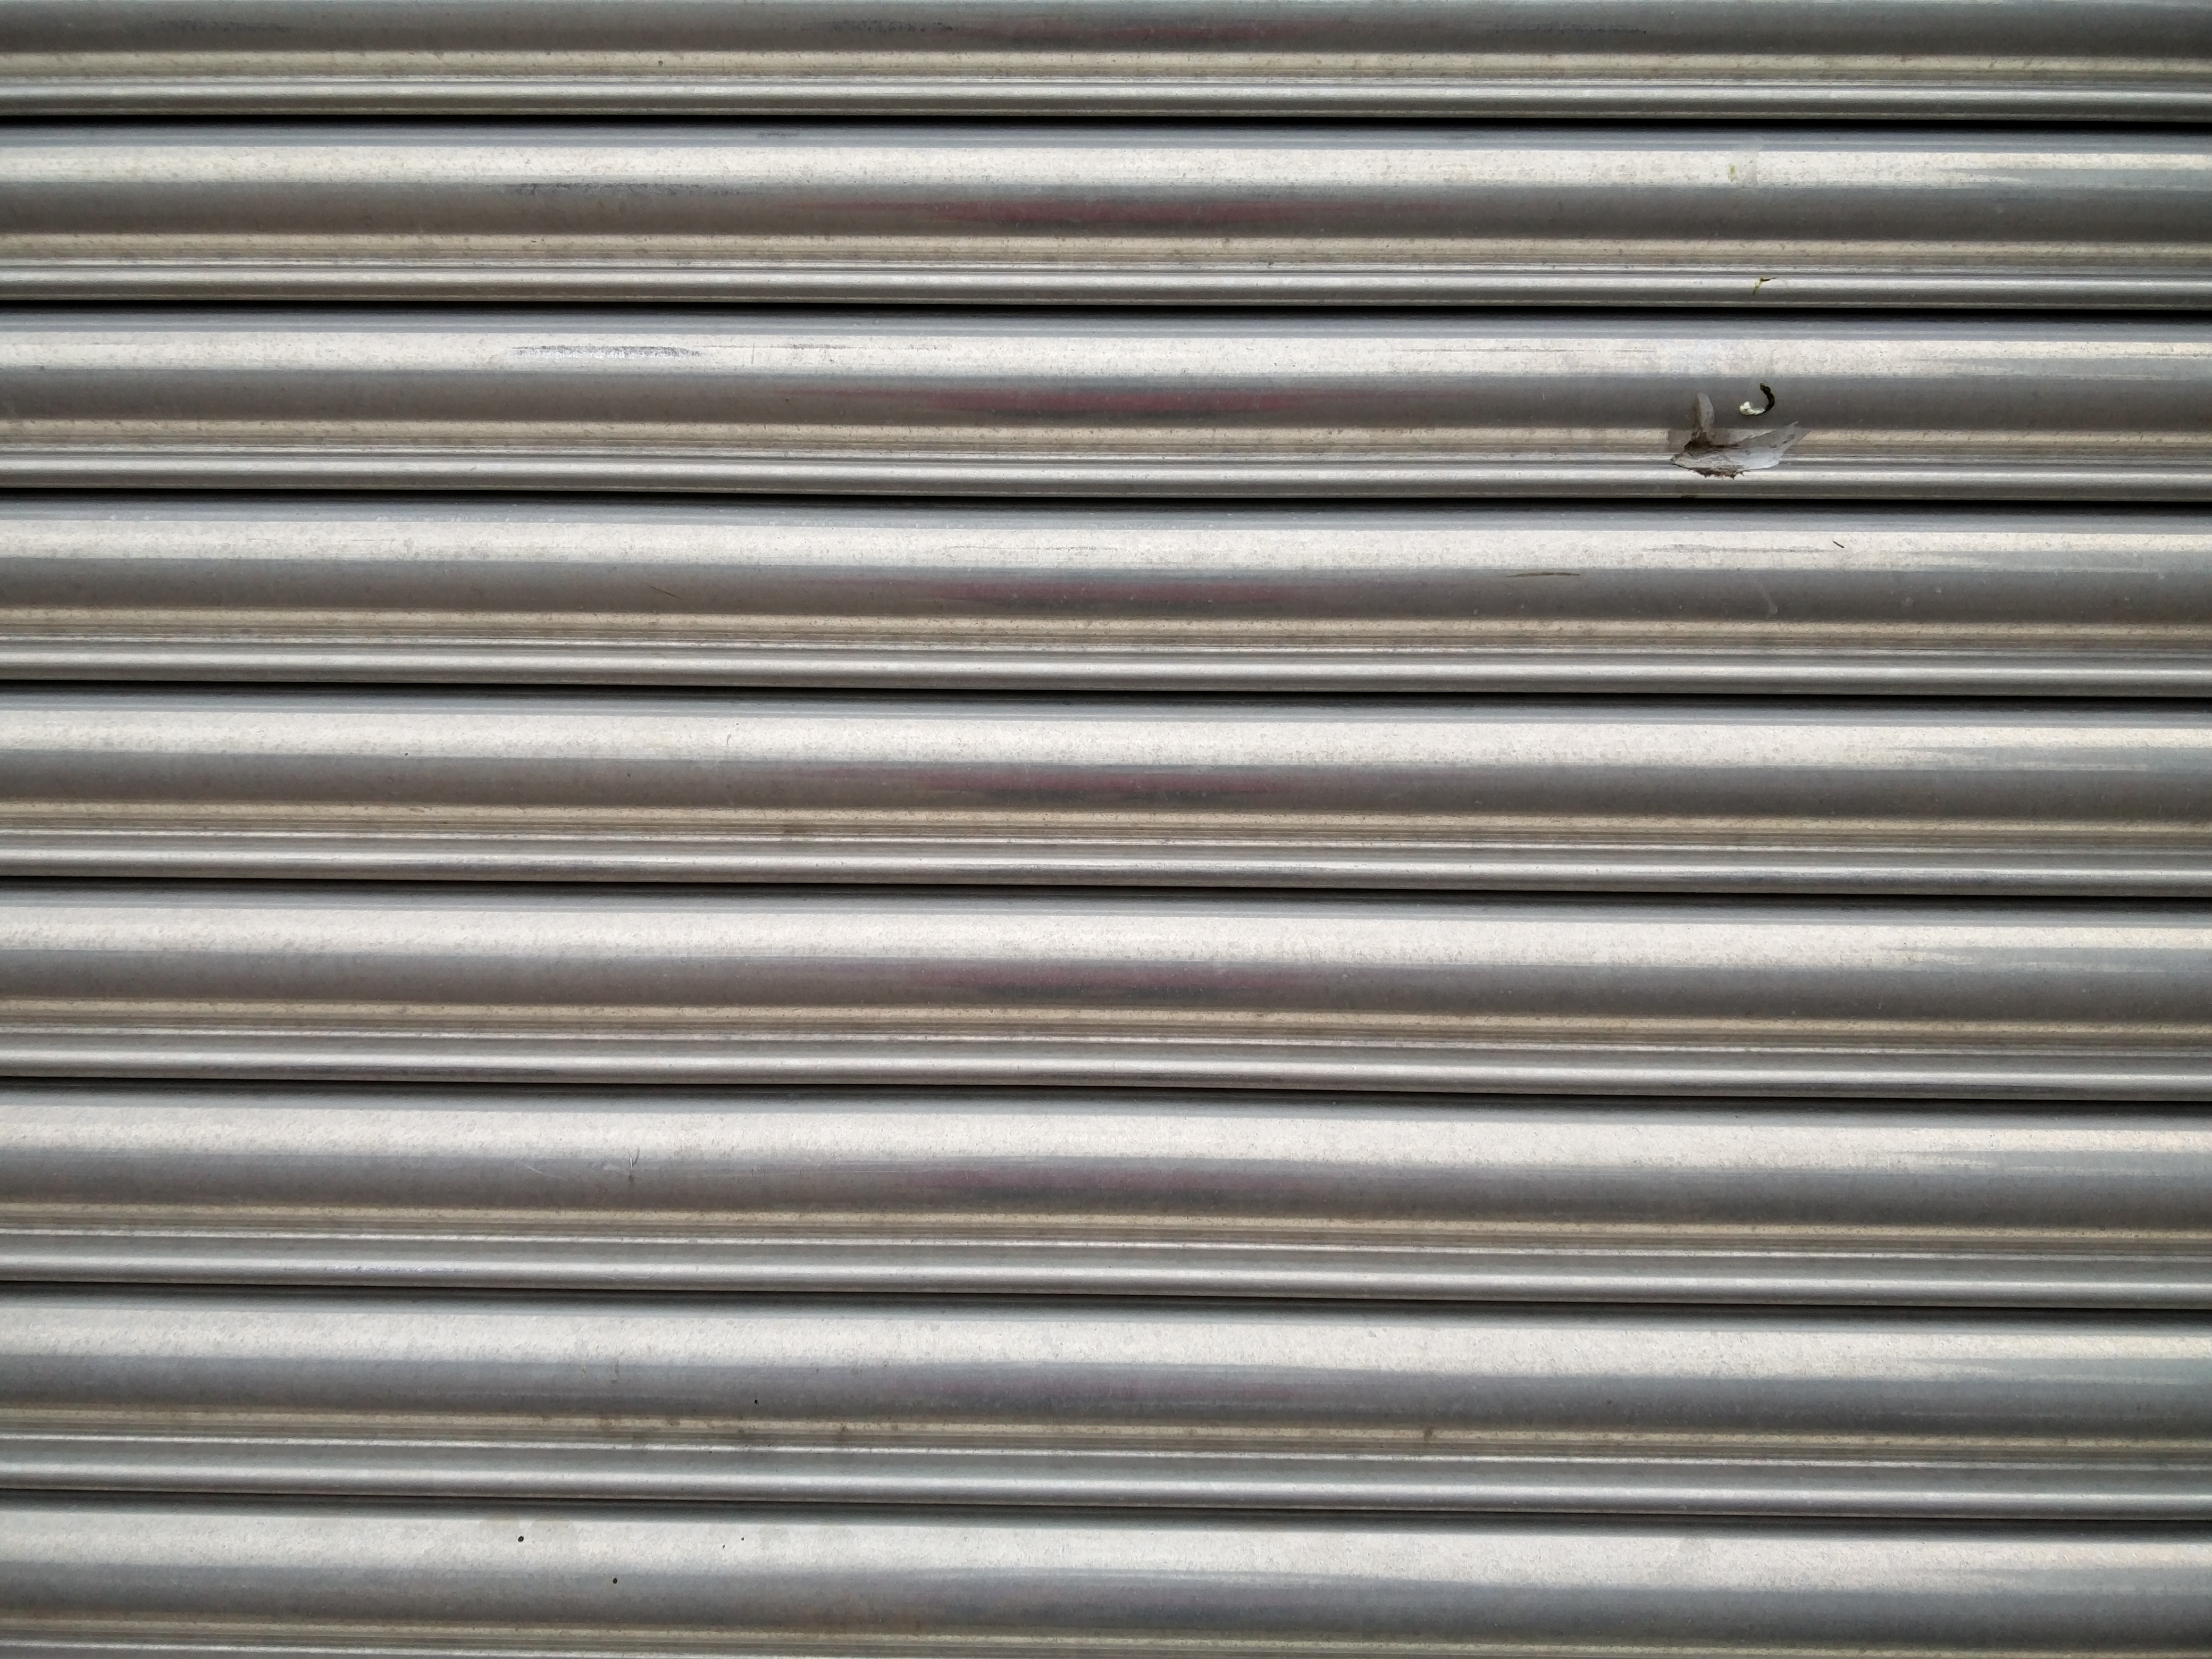
abstract, structure, wood, technology, wall, pattern, line, metal, close, material, striped, interior design, grey, shutters, background, pipe, iron, molding, metallic, obstacle, aluminium, striated, plastic wrap, roller shutter, automotive exterior, window covering, cue stick